The Most Beautiful Month

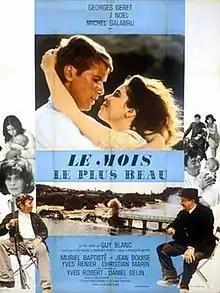

The Most Beautiful Month (French: Le mois le plus beau) is a 1968 French comedy drama film directed by Guy Blanc and starring Georges Géret, Michel Galabru and Muriel Baptiste.